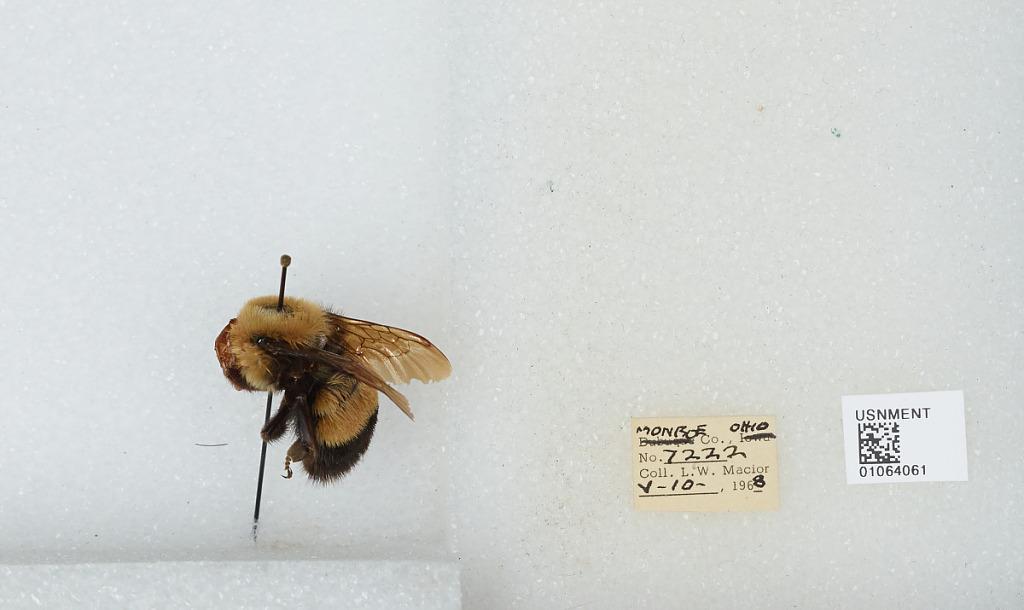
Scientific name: Bombus (Bombus) affinis Cresson
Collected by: L. Macior
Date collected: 1968-5-10
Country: United States
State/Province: Ohio
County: Monroe
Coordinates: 39.73, -81.08